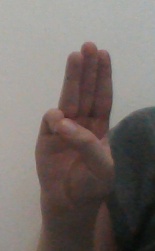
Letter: thaa